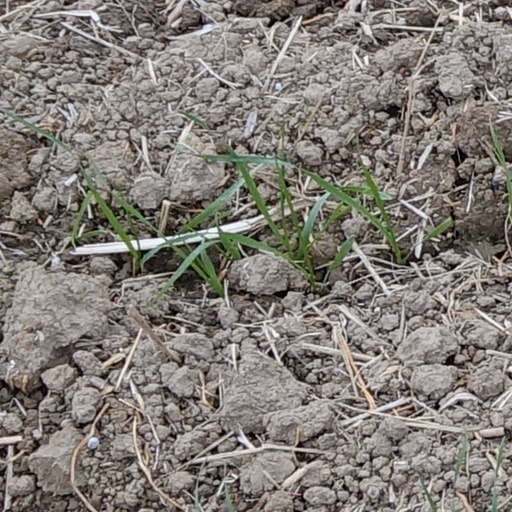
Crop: wheat